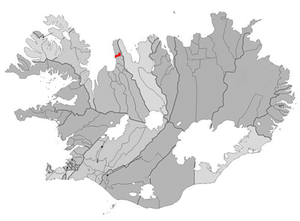
Skagaströnd est un village du nord de l'Islande, près du fjord Húnaflói, sur la péninsule de Skagi, dans la région Norðurland vestra. L'endroit est renommé pour ses nombreuses attractions naturelles, avec Kálfshamarsvík qui est une des plus belles destinations touristiques d'Islande